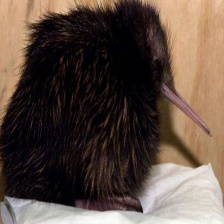
Species: KIWI
Scientific name: APTERYX